South Kasai

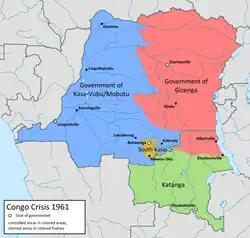
Map showing the situation in the Congo in 1961 with the territory split between four opposing factions

On 2 December 1961, Kalonji was accused by another deputy, the communist Christophe Gbenye, of having ordered corporal punishment against a political prisoner in South Kasai. Parliament voted to remove Kalonji's parliamentary immunity and he was taken into custody by the ANC in Léopoldville. A delegation of around 400 Luba tribal elders sent to Léopoldville to protest were also briefly arrested. Mobutu and General Victor Lundula visited Bakwanga soon afterwards. Ferdinand Kazadi assumed power as acting head of state of South Kasai.